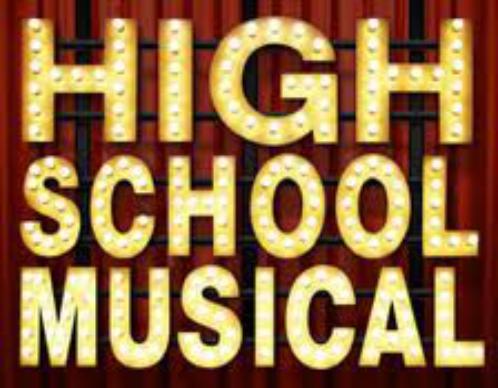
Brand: High School Musical
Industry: Leisure